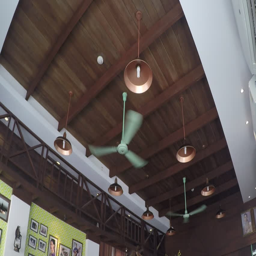
a ceiling fan in a restaurant